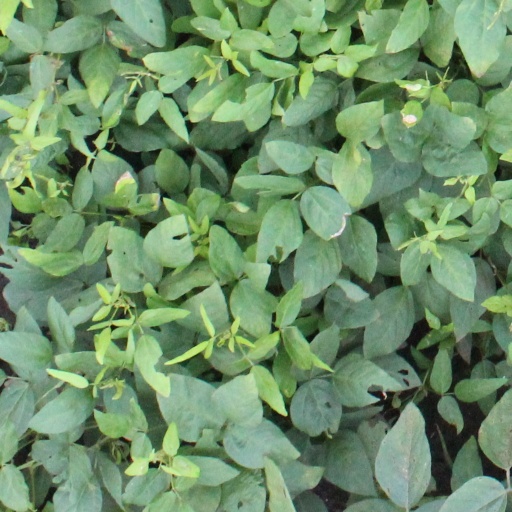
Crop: soybean